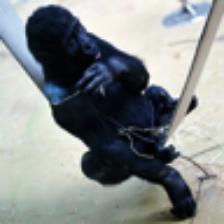
Label: NonHuman